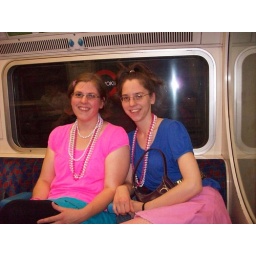
(taken by the kind person sitting opposite us)